Don Bradman

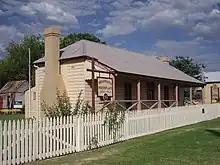
Bradman's birthplace at Cootamundra is now a museum.

Donald George Bradman was the youngest son of George and Emily (née Whatman) Bradman, and was born on 27 August 1908 at Cootamundra, New South Wales (NSW). He had a brother, Victor, and three sisters Islet, Lilian and Elizabeth May.